HMS Hussar (1799)

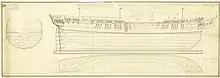
The lines of "Hussar"

"Hussar" was a 38-gun, 18-pounder, fifth-rate "Amazon"-class frigate. The ship was one of two built to the design, along with the namesake of the class HMS "Amazon". The ships were drawn up by the Surveyor of the Navy Sir William Rule, who submitted the design on 19 April 1796. They were an enlarged version of a previous design by Rule, the 38-gun HMS "Naiad". "Naiad" was in turn an expanded version of another, older, Rule ship class, this being the "Amazon" class designed in 1794.